Lange Flate Ballær 2

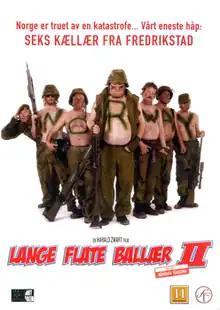
The Norwegian DVD cover

Lange Flate Ballær II is a 2008 Norwegian comedy film directed by Harald Zwart. It is the sequel to the 2006 film "Lange Flate Ballær". The main actors from the first film reprised their roles, starring along with Don Johnson as the US Navy Admiral Burnett. The title translates as "Long Flat Balls II" and released on 17 March 2008. The third sequel was released on April 1, 2022.